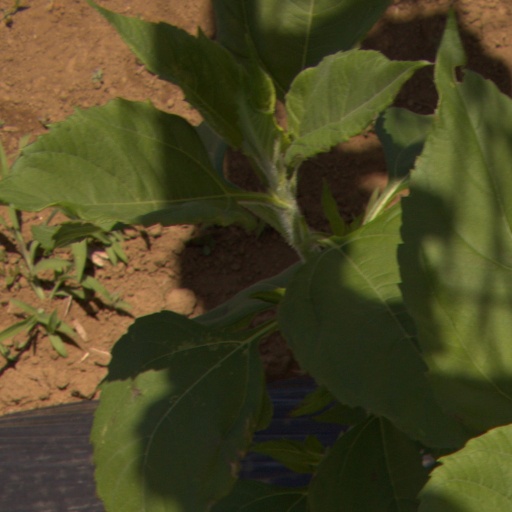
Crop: Jerusalem artichoke